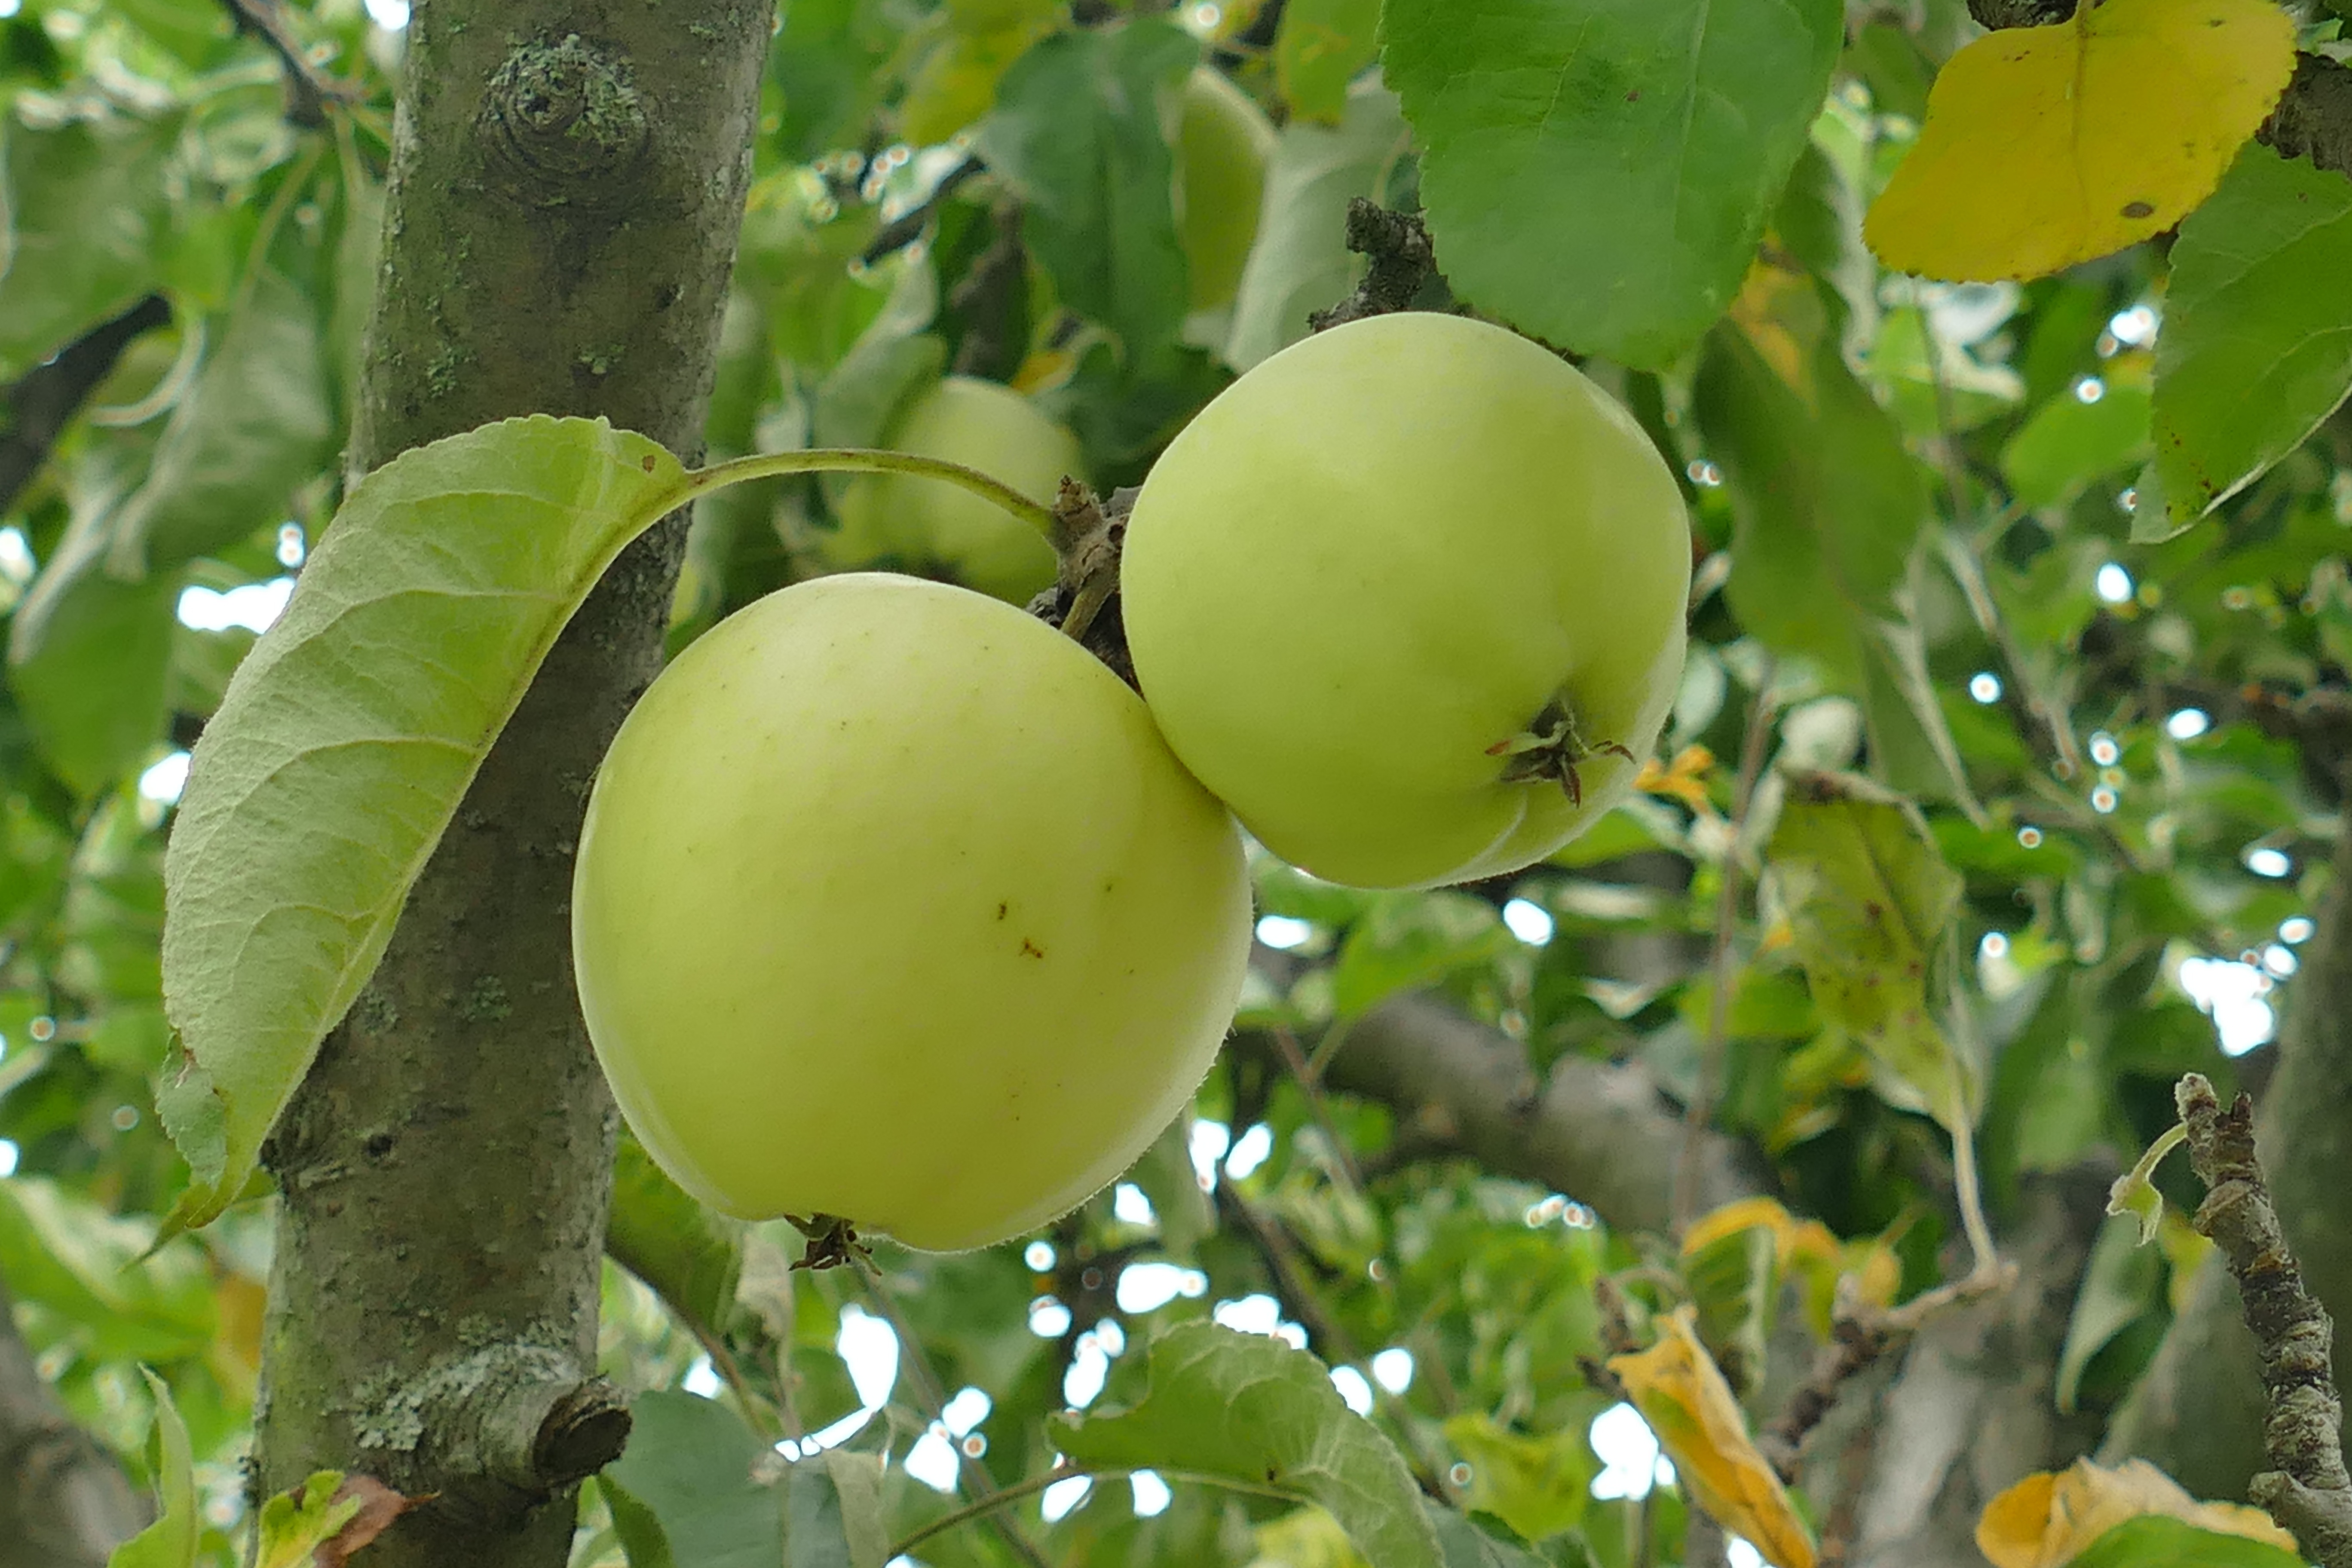
apple, tree, nature, branch, plant, fruit, flower, food, green, harvest, produce, couple, garden, healthy, close, leaves, apple tree, green apple, kernobstgewaechs, flowering plant, rose family, land plant